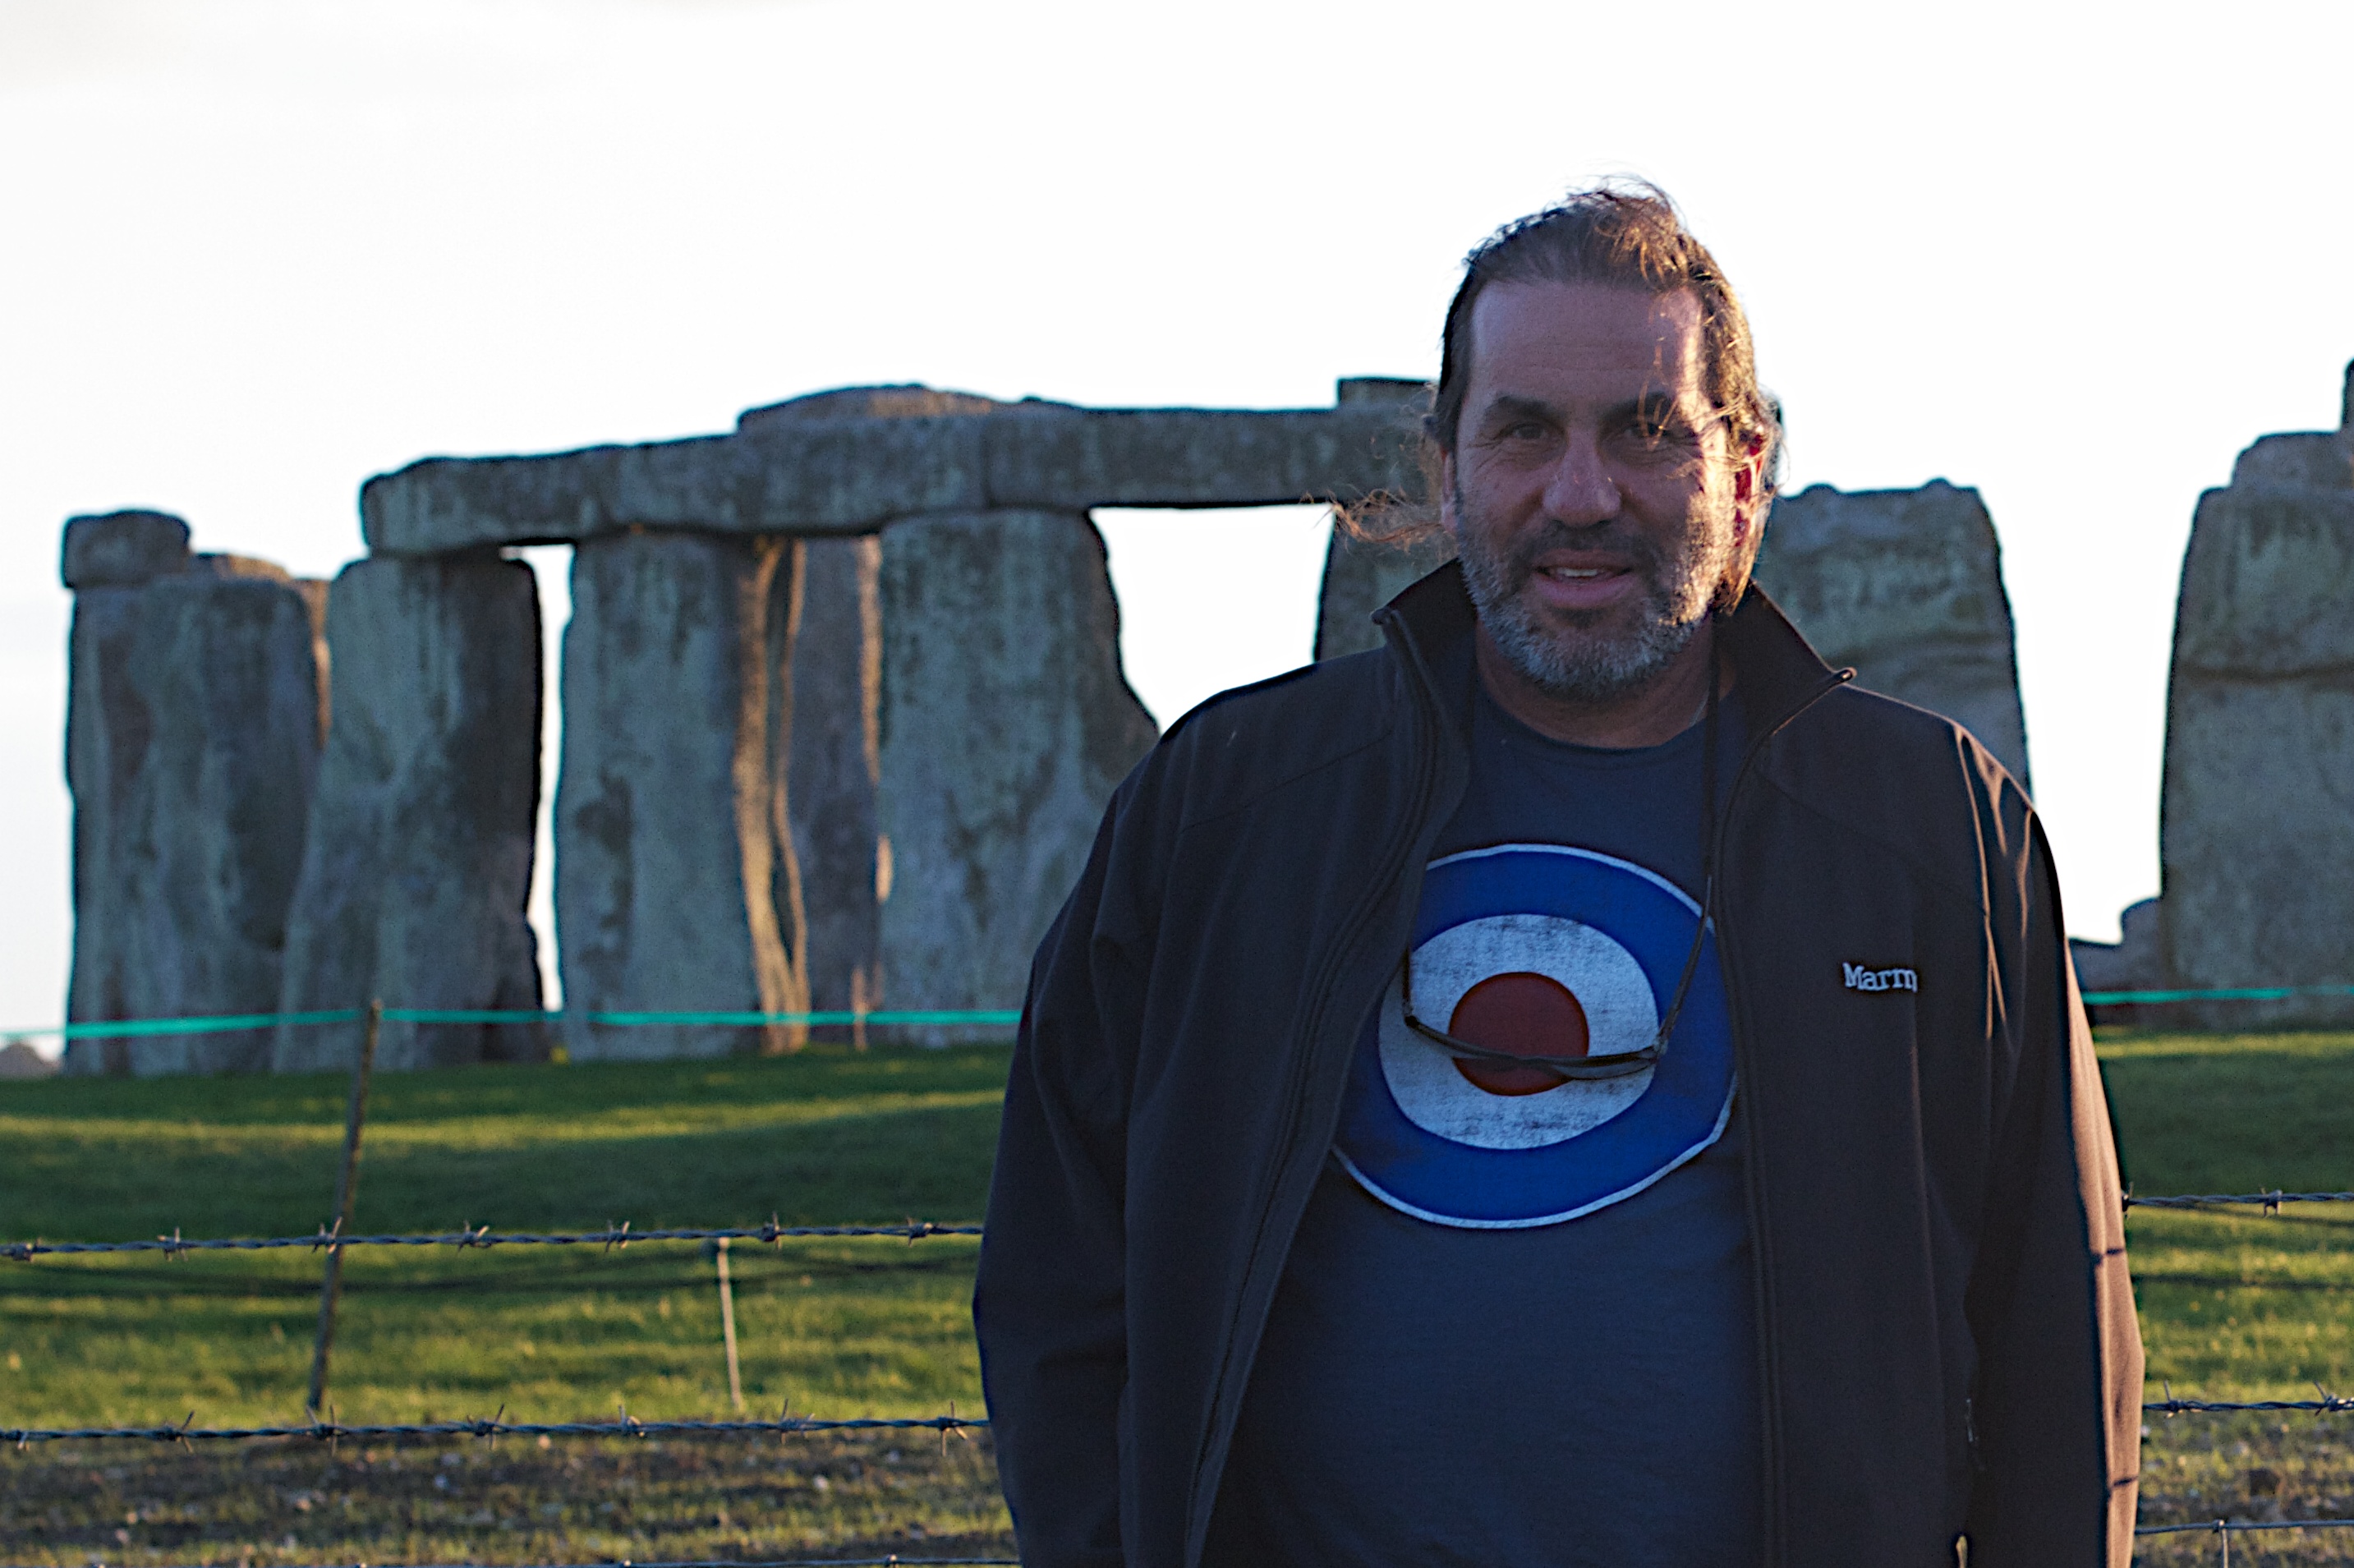
people, blue, me, alan, alanlevine